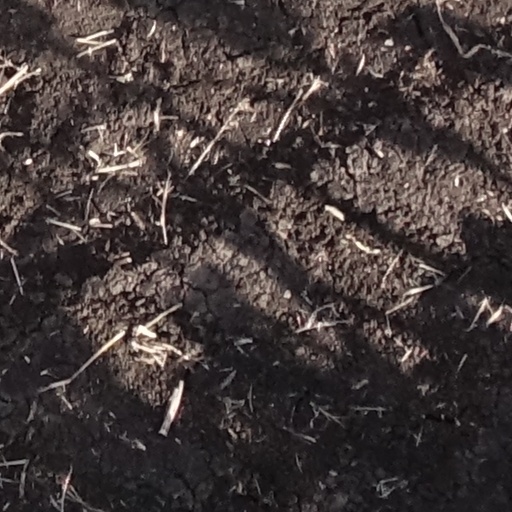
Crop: sorghum